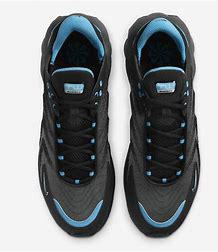
Brand: Nike
Model: Air Max TW